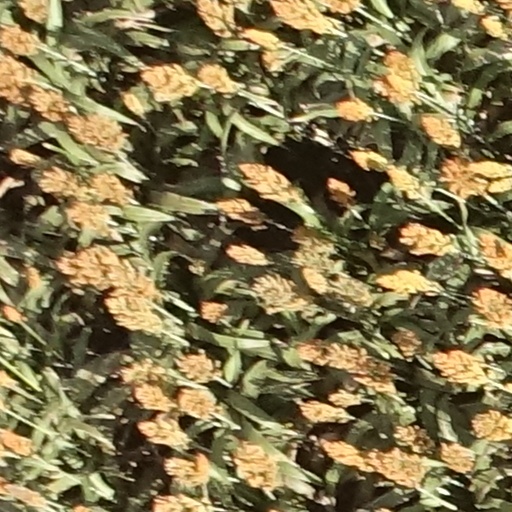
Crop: sorghum